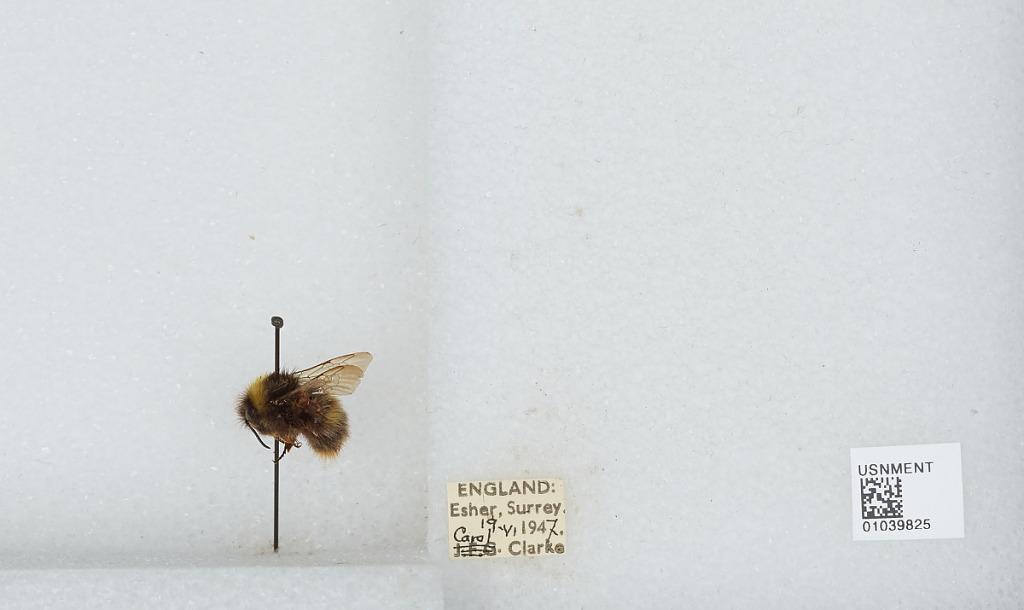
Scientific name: Bombus (Pyrobombus) pratorum (Linnaeus)
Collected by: C. Clarke
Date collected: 1947-6-19
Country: United Kingdom
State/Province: England
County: Surrey
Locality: Esher
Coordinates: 51.3691, -0.365